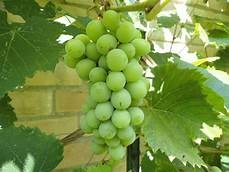
Label: grape